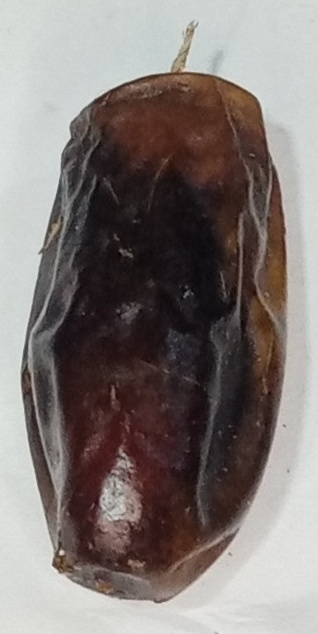
Variety: gajar
Size: medium
Grade: grade-2